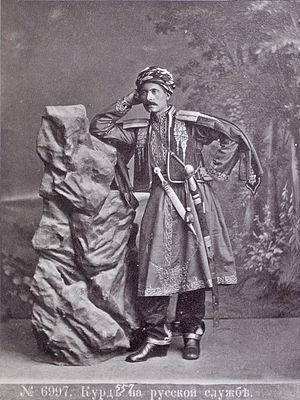
Dimitri Ivanovitch Ermakov, né en 1845 à Tiflis dans l'Empire russe et mort dans la même ville en 1916, possiblement le 10 novembre, est un photographe russe, notamment connu pour ses photographies des paysages, monuments et populations du Caucase.